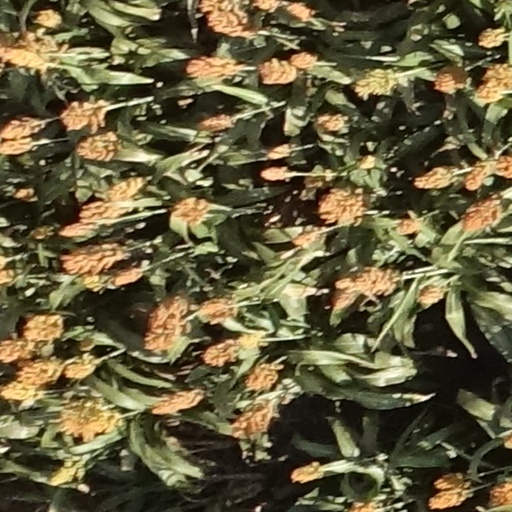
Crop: sorghum